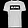
Label: T - shirt / top